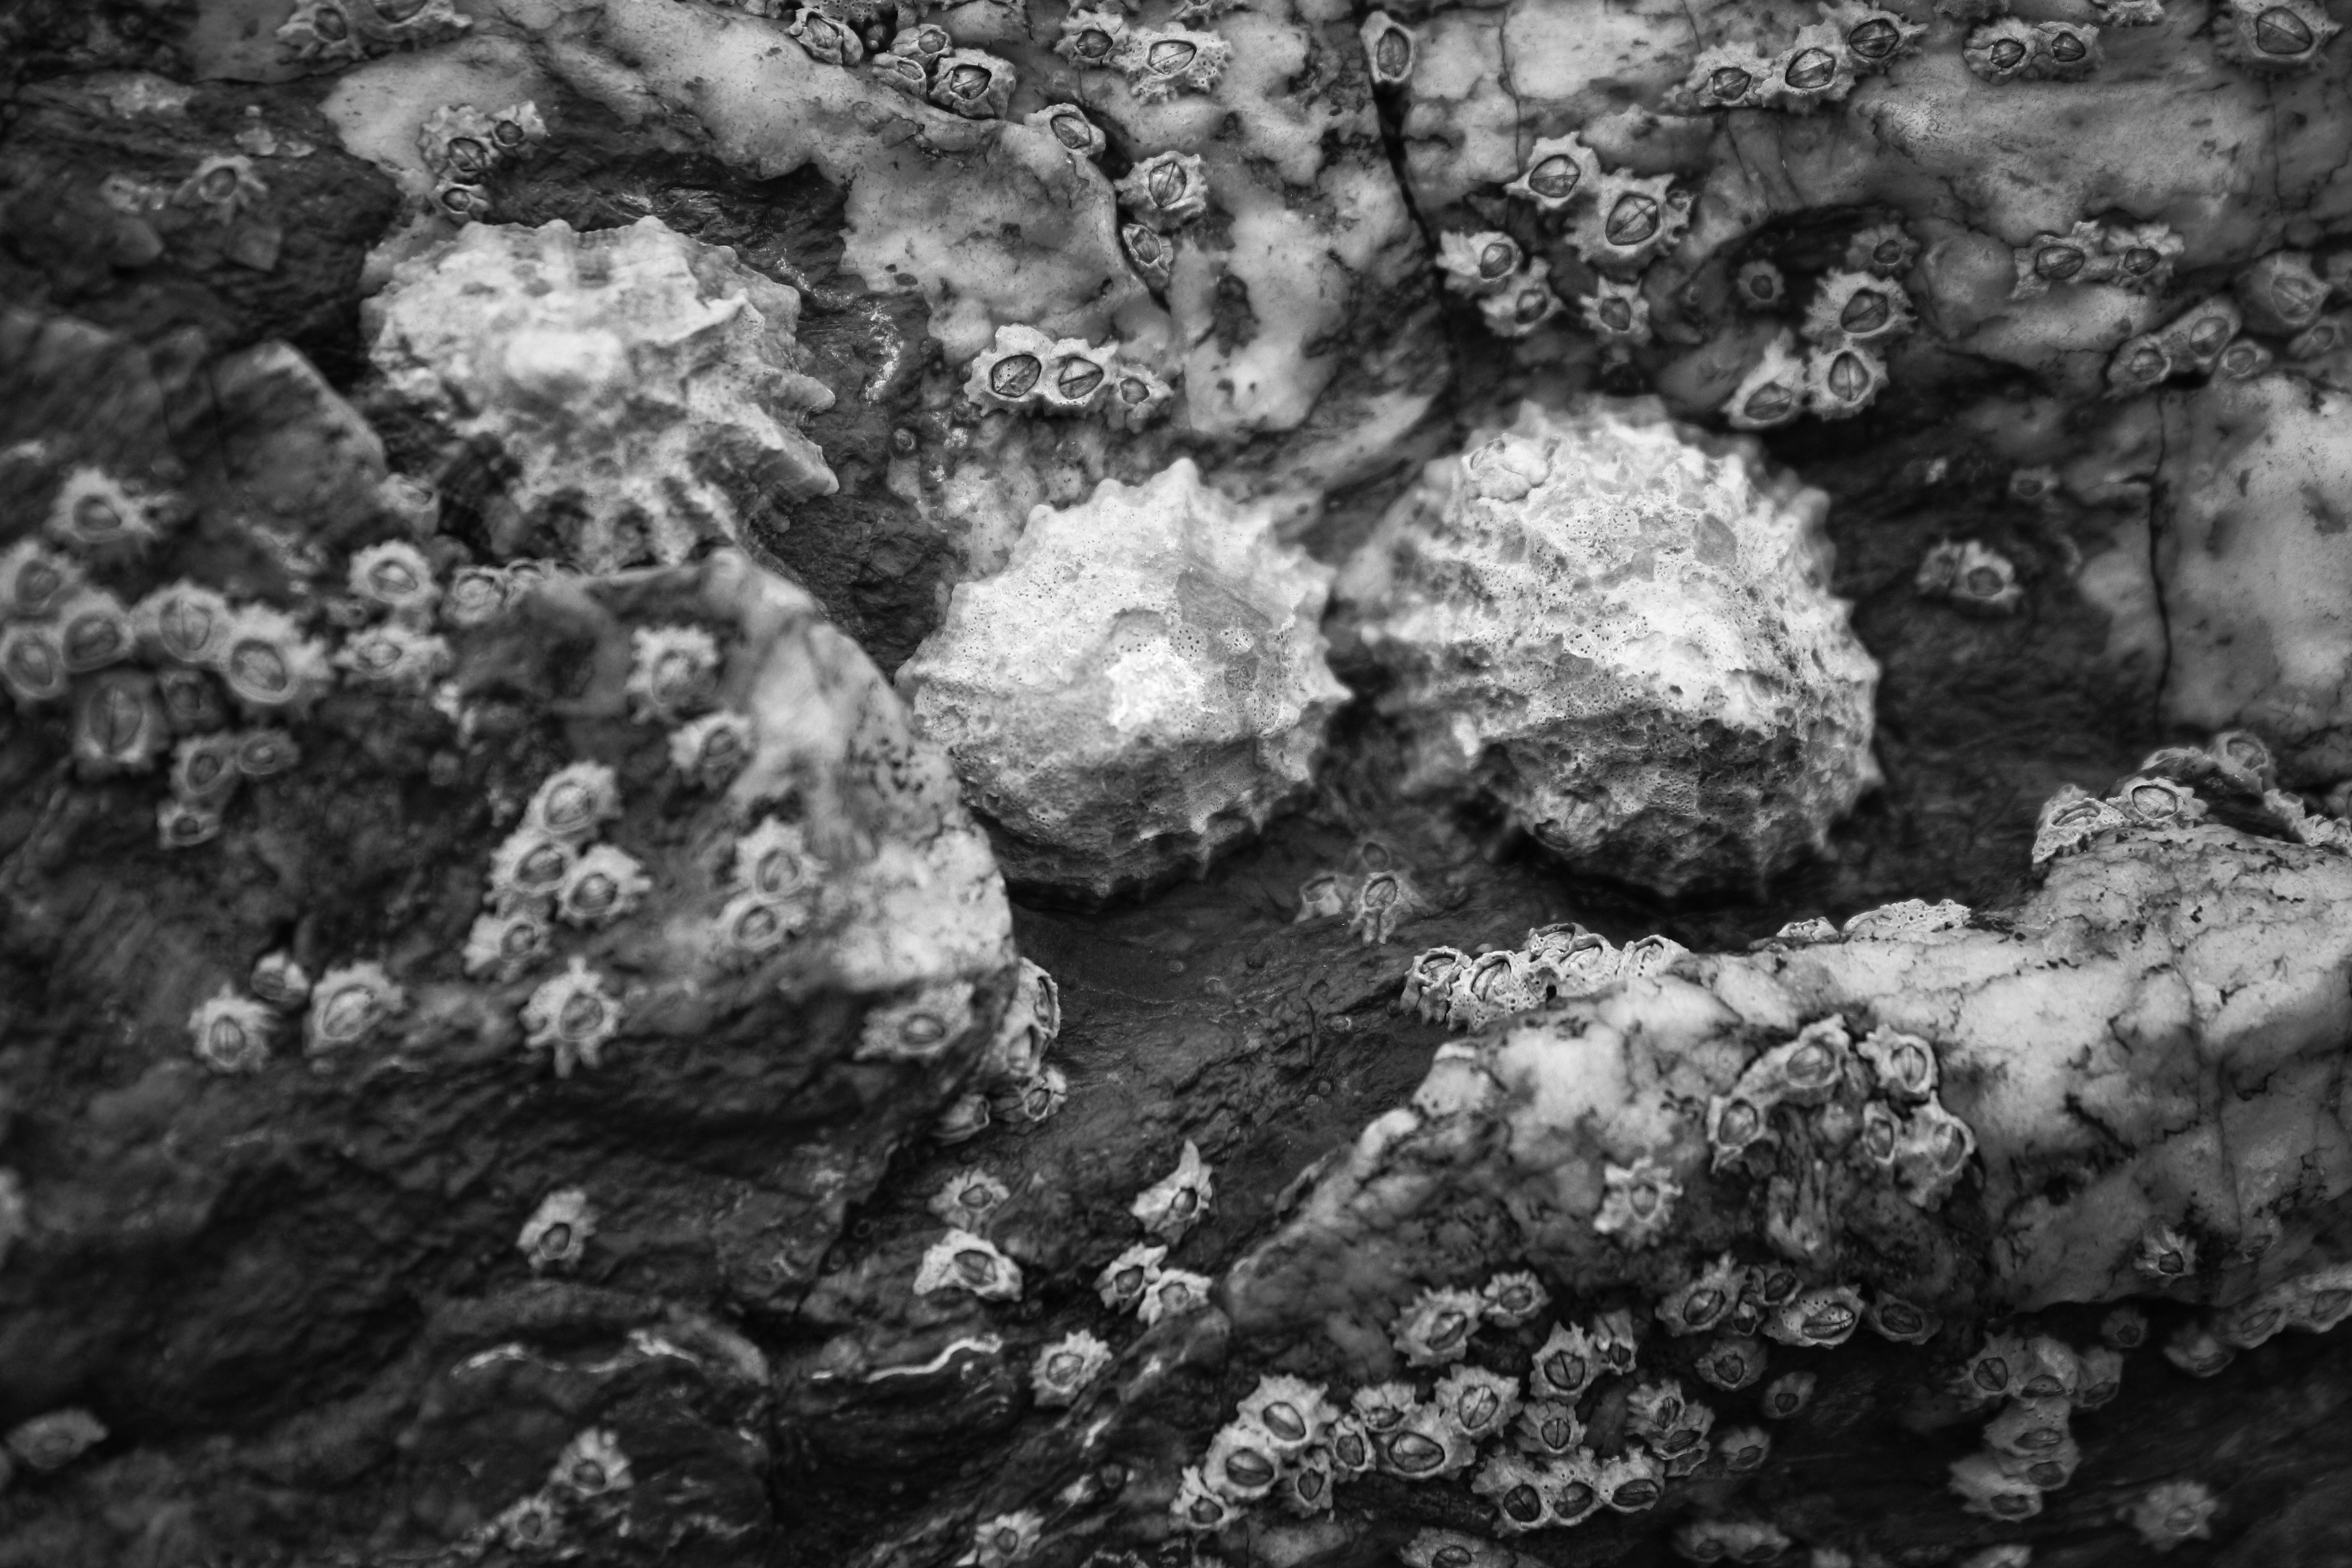
tree, rock, branch, black and white, photography, texture, leaf, flower, trunk, soil, monochrome, flora, geology, monochrome photography